Patti Laursen

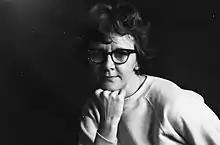
Classical music producer Patti Laursen.

Patti Laursen (September 19, 1927 – June 16, 2013) was an internationally renowned classical music record producer from the United States. Laursen produced a discography of distinguished recordings primarily for the Capitol, Angel and EMI labels. Commencing her recording career in the 1960s, Patti Laursen was one of the first female record producers and an industry leader in the “digital revolution” in the late 1970s. Laursen was nominated for the Classical Producer of the Year Grammy in 1990.